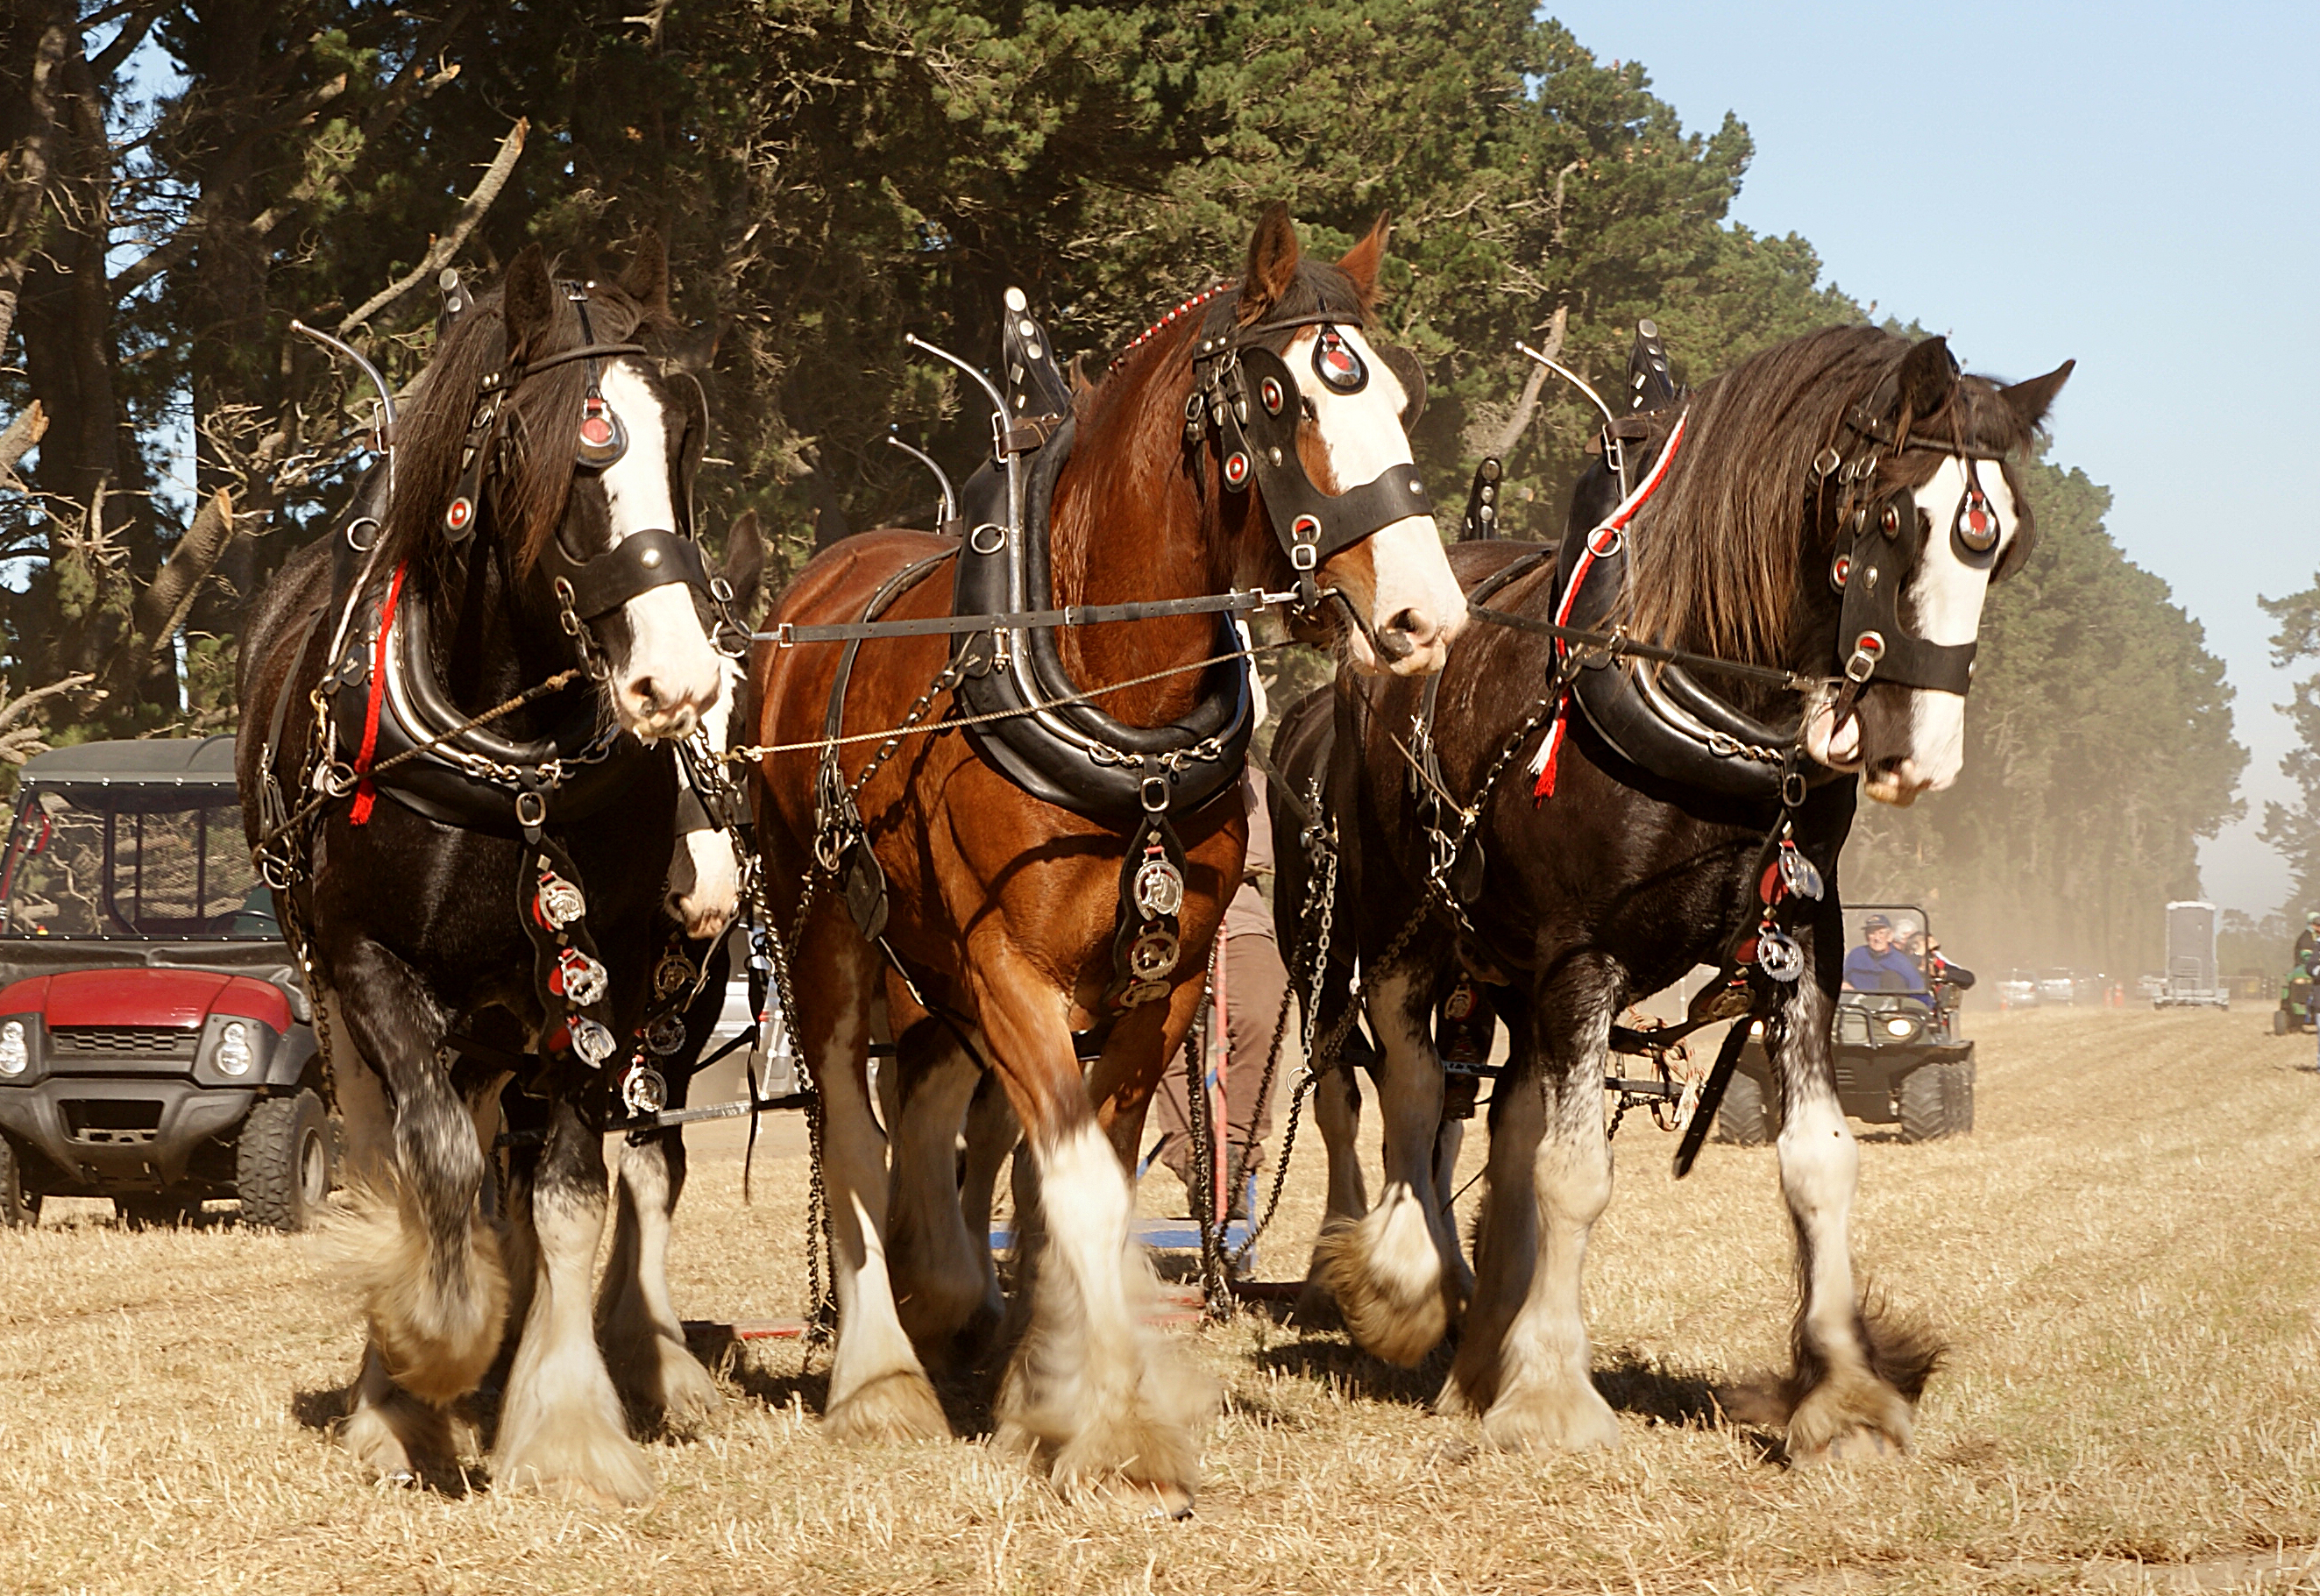
farming, vehicle, horse, horses, mare, carriage, sonyalpha, ploughing, horseploughing, plowing, drafthorses, equestrianism, pack animal, trail riding, horse like mammal, horse harness, animal sports, endurance riding, horse and buggy